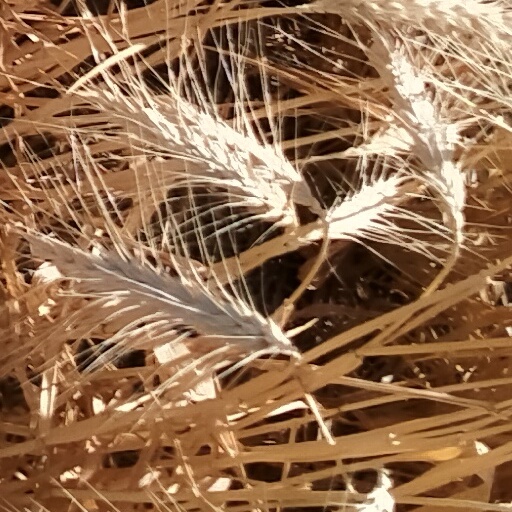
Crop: wheat